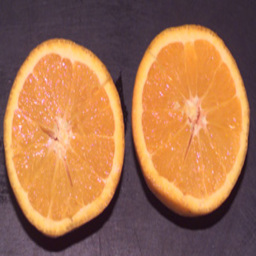
Label: Orange